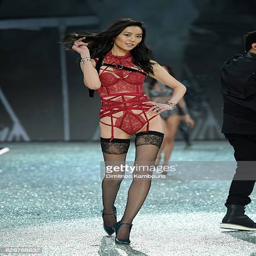
person walks the runway during show